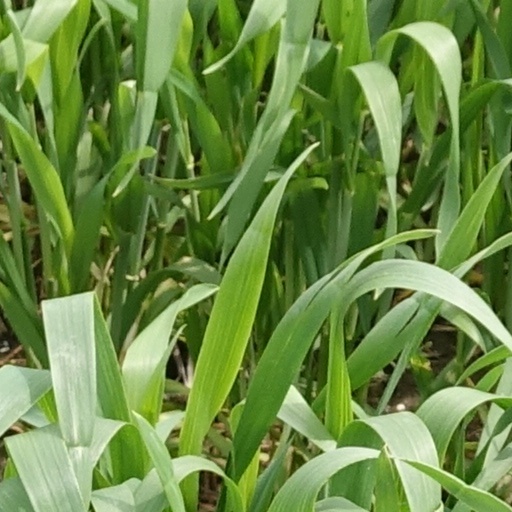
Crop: wheat